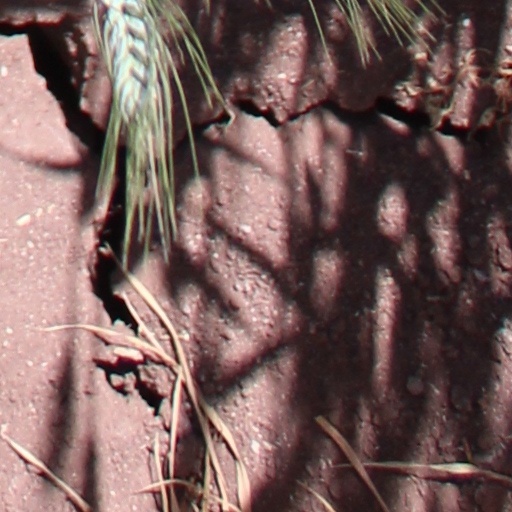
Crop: wheat